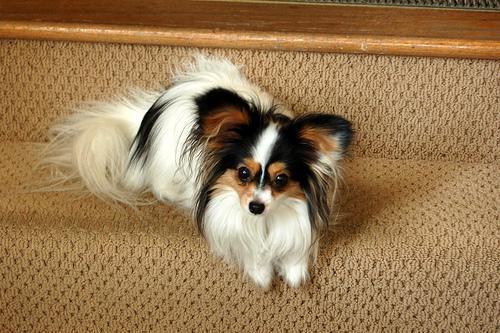
papillon